Anenii Noi District

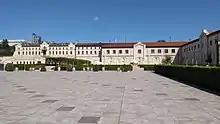
General view of Mimi Castle.

Anenii Noi District is located in the central part of Moldova. Neighborhood has the following district: Criuleni District in north, east Grigoriopol District, Căuşeni District in south, Ialoveni District and Municipality of Chişinău in the west. Flat relief, the plain. Altitudes range from 30 m in the Lower Nistru plain, to 200–250 m in the hills of northern district. Erosion processes with a low intensity.